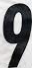
Number: 9